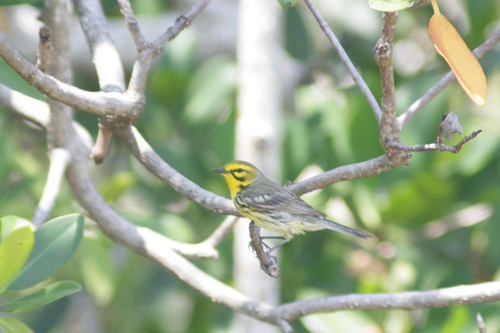
a small bird has a bright yellow breast with a short bill that is sharp.
this small bird with a yellow head and black mask-like markings around its eyes has a short pointy beak and grayish wing and tail feathers.
this is a bird with a yellow breast and a grey back and beak.
a small bird with a grey back and wings, a small beak, and a distinctive yellow face with black eye and malar stripes.
the bird has a yellow belly and striped head with gray wings and tail.
a small bird with a yellow cheek patch, and a small bill
this bird has wings that are grey and has a yellow bill
this small yellow bird has a grey back and grey wings.
this bird has wings that are grey and has a yellow belly
this bird is small and is gray in the body area, and has a yellow head.
Species: Prairie Warbler